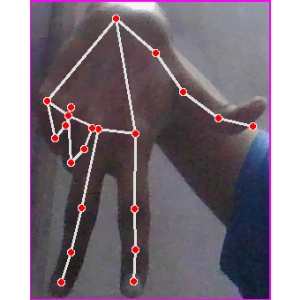
अक्षर: ग